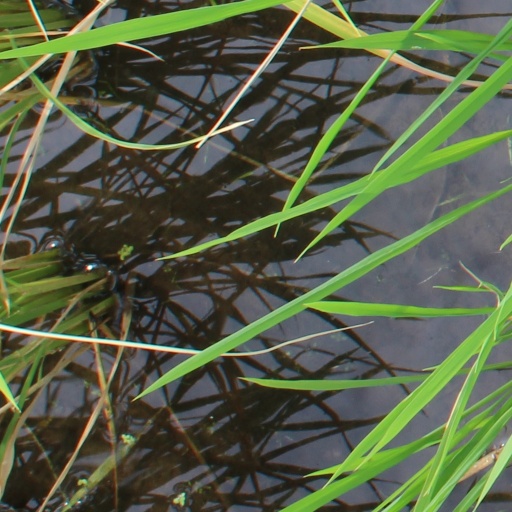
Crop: rice